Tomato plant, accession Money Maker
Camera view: tilt-top (135 deg); turntable rotation: 30 degrees
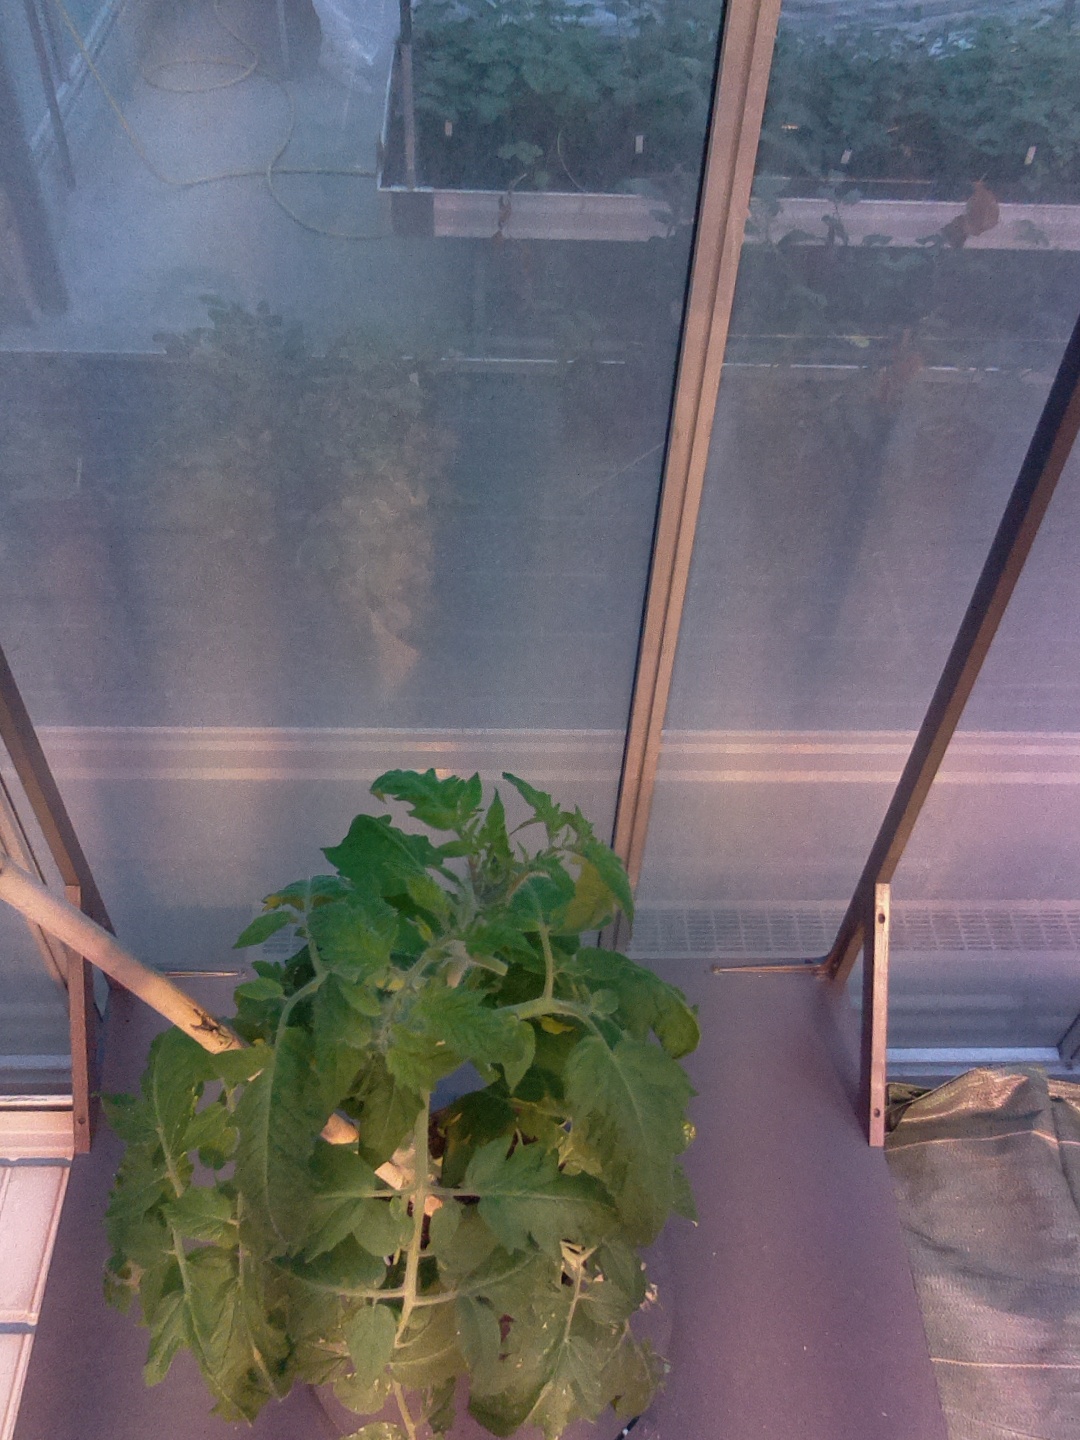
BBCH growth stage 55: 5 inflorescences visible